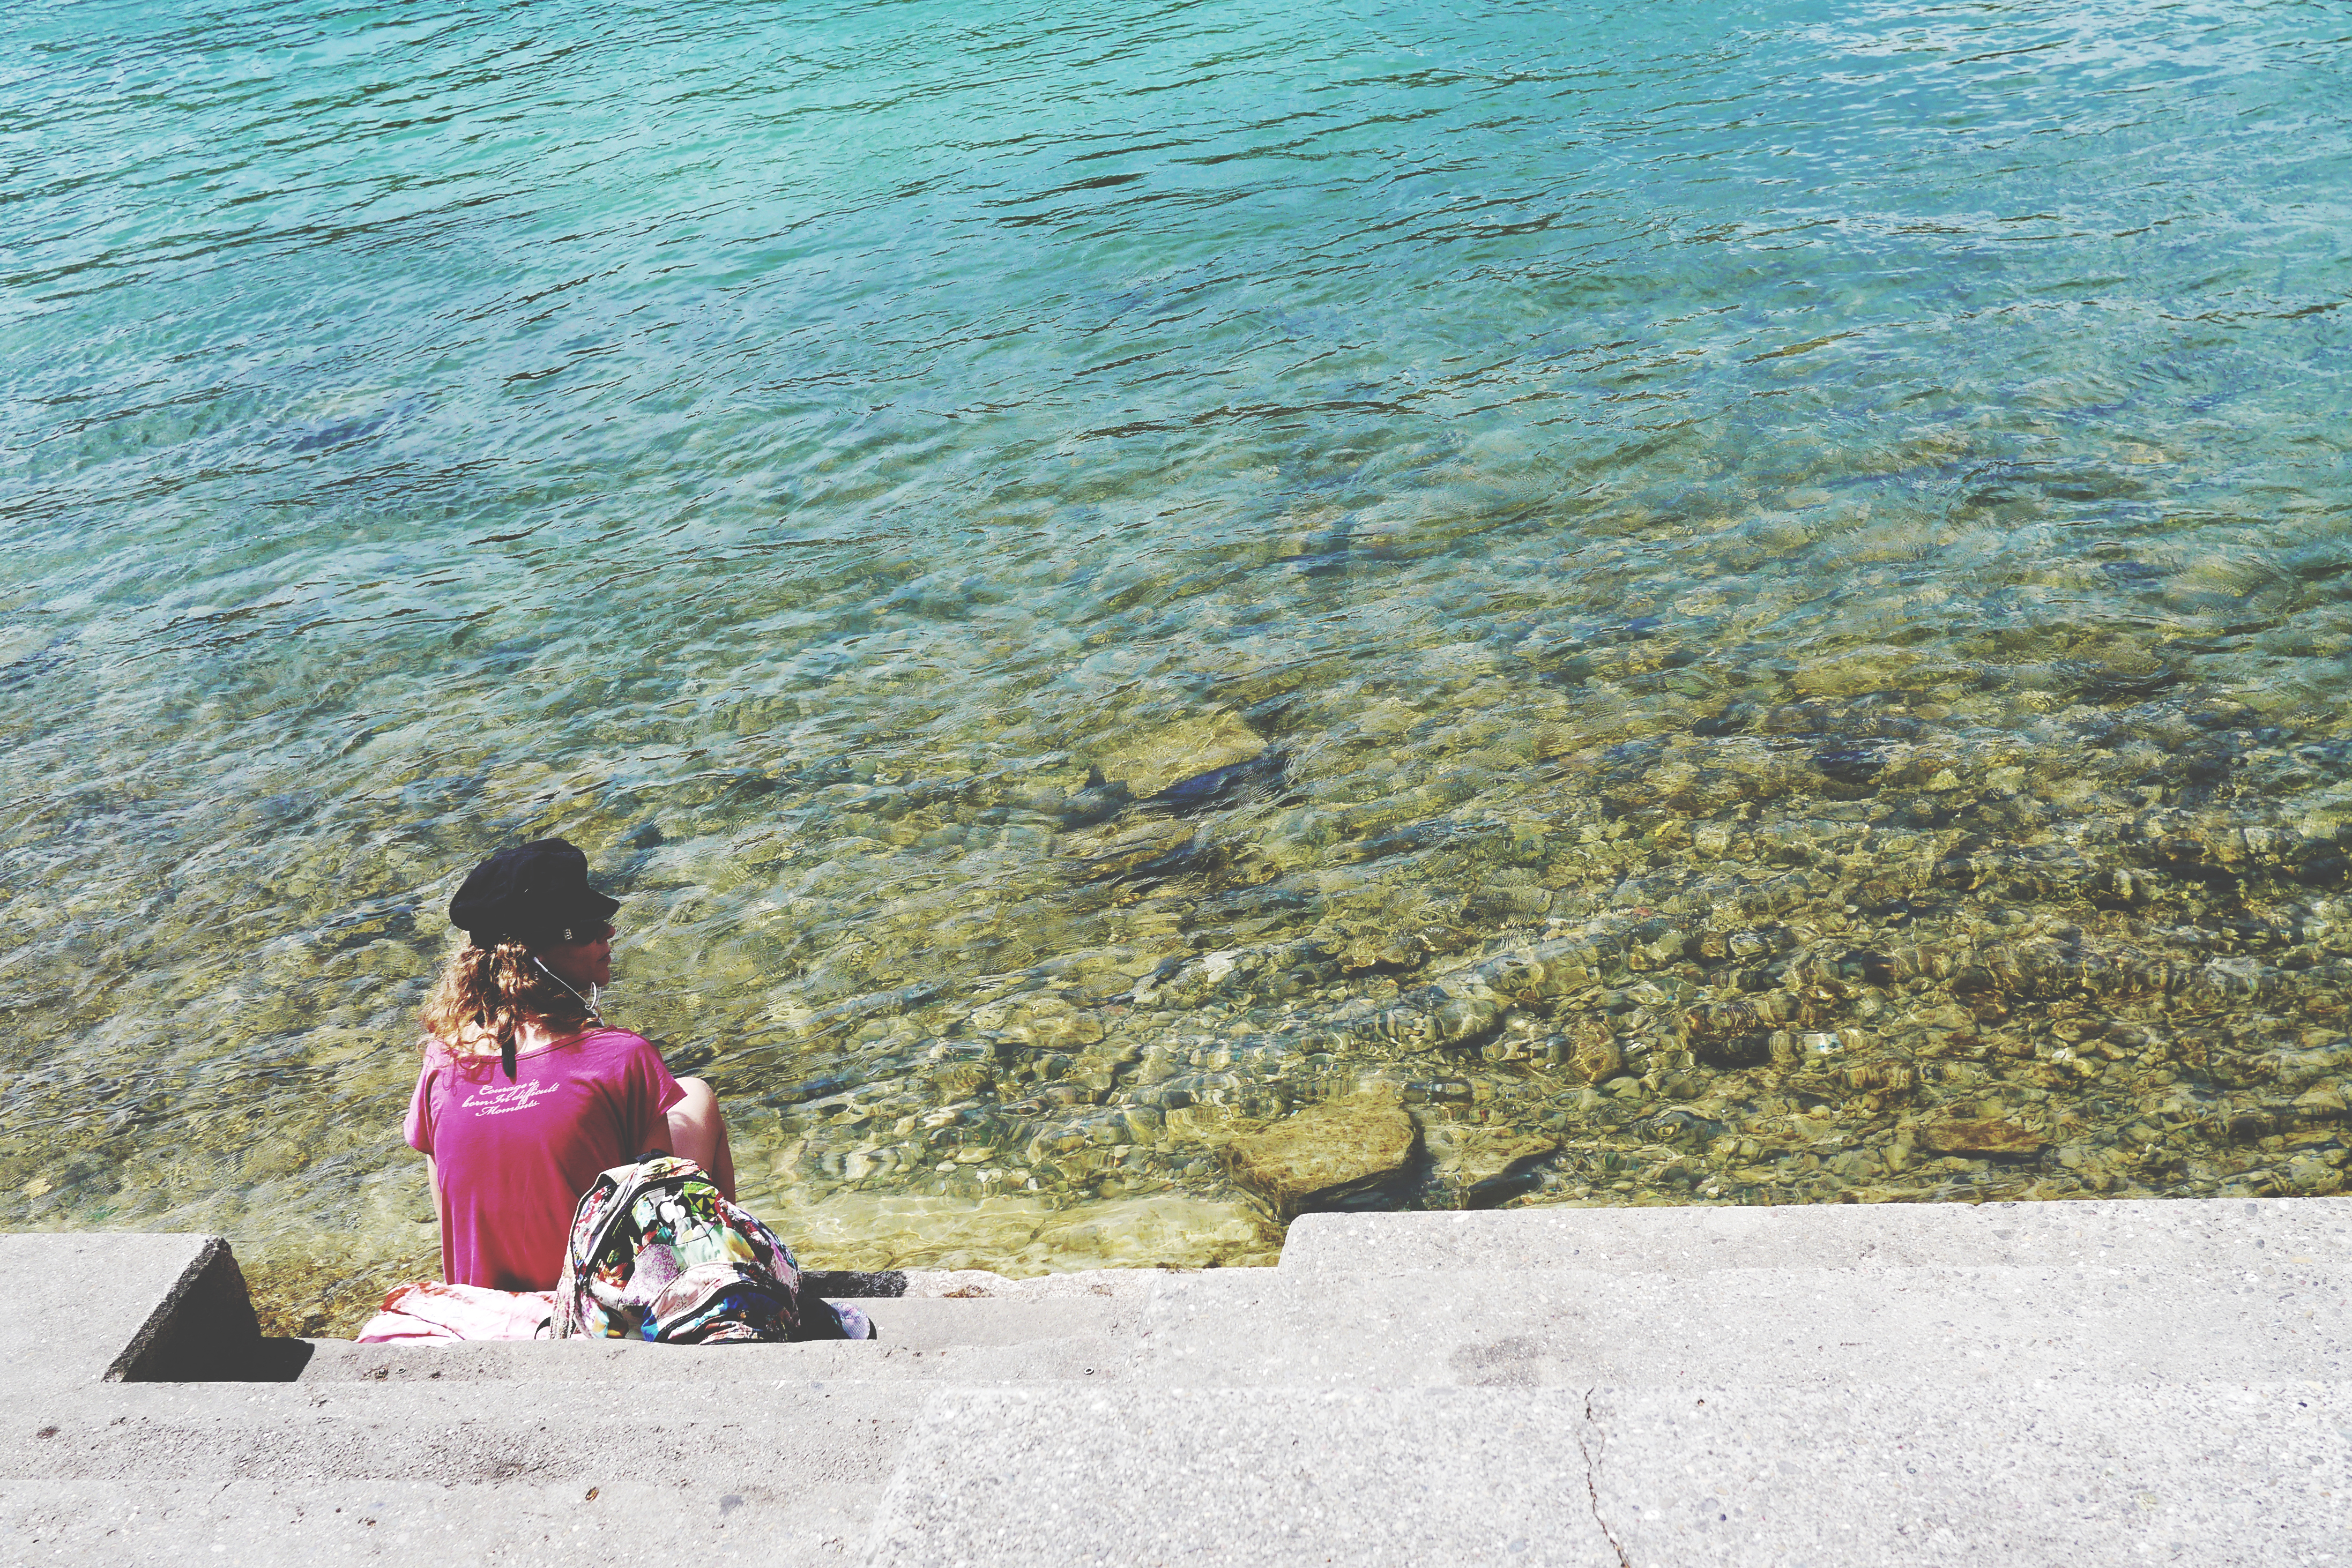
beach, sea, coast, water, sand, rock, ocean, person, woman, shore, wave, alone, summer, vacation, travel, seaside, daytime, waiting, sitting, seashore, clear water, rocks, outdoors